SpaceX facilities

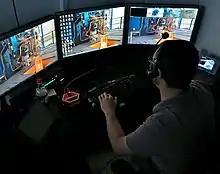

SpaceX's Rocket Development and Test Facility in McGregor, Texas, is a rocket engine test facility. Every rocket engine and thruster manufactured by SpaceX must pass through McGregor for rigorous final testing, ensuring their reliability and performance before being used on flight missions. The facility also tests various components and engines during the research and development process. In addition to engine testing, after splashdown and recovery, Dragon spacecraft make a stop at McGregor to have their dangerous hypergolic propellant fuels removed, before the capsules continue on to Hawthorne for refurbishment.